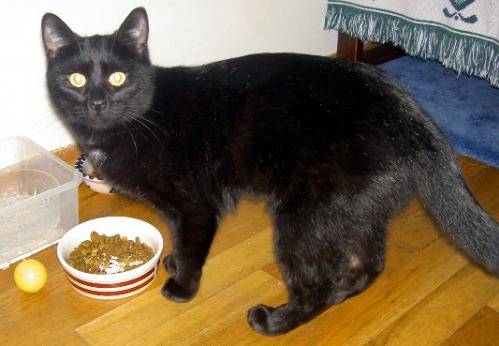
Label: cat